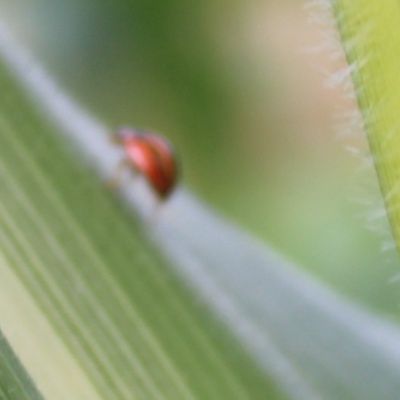
Crop: Maize
Condition: leaf beetle